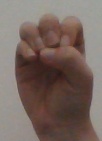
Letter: ha